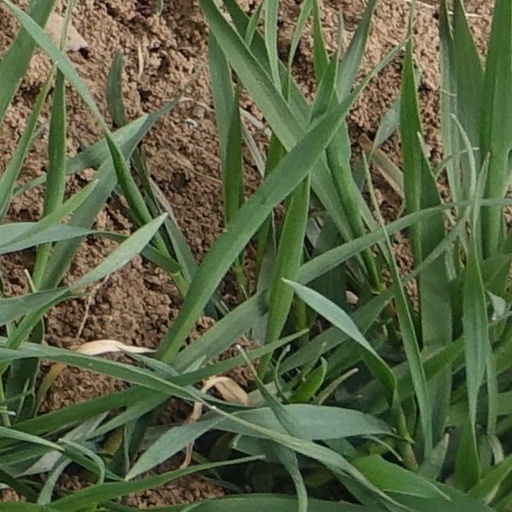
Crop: wheat